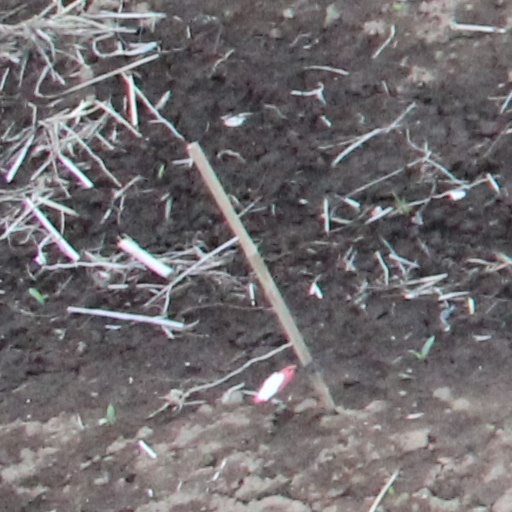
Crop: wheat